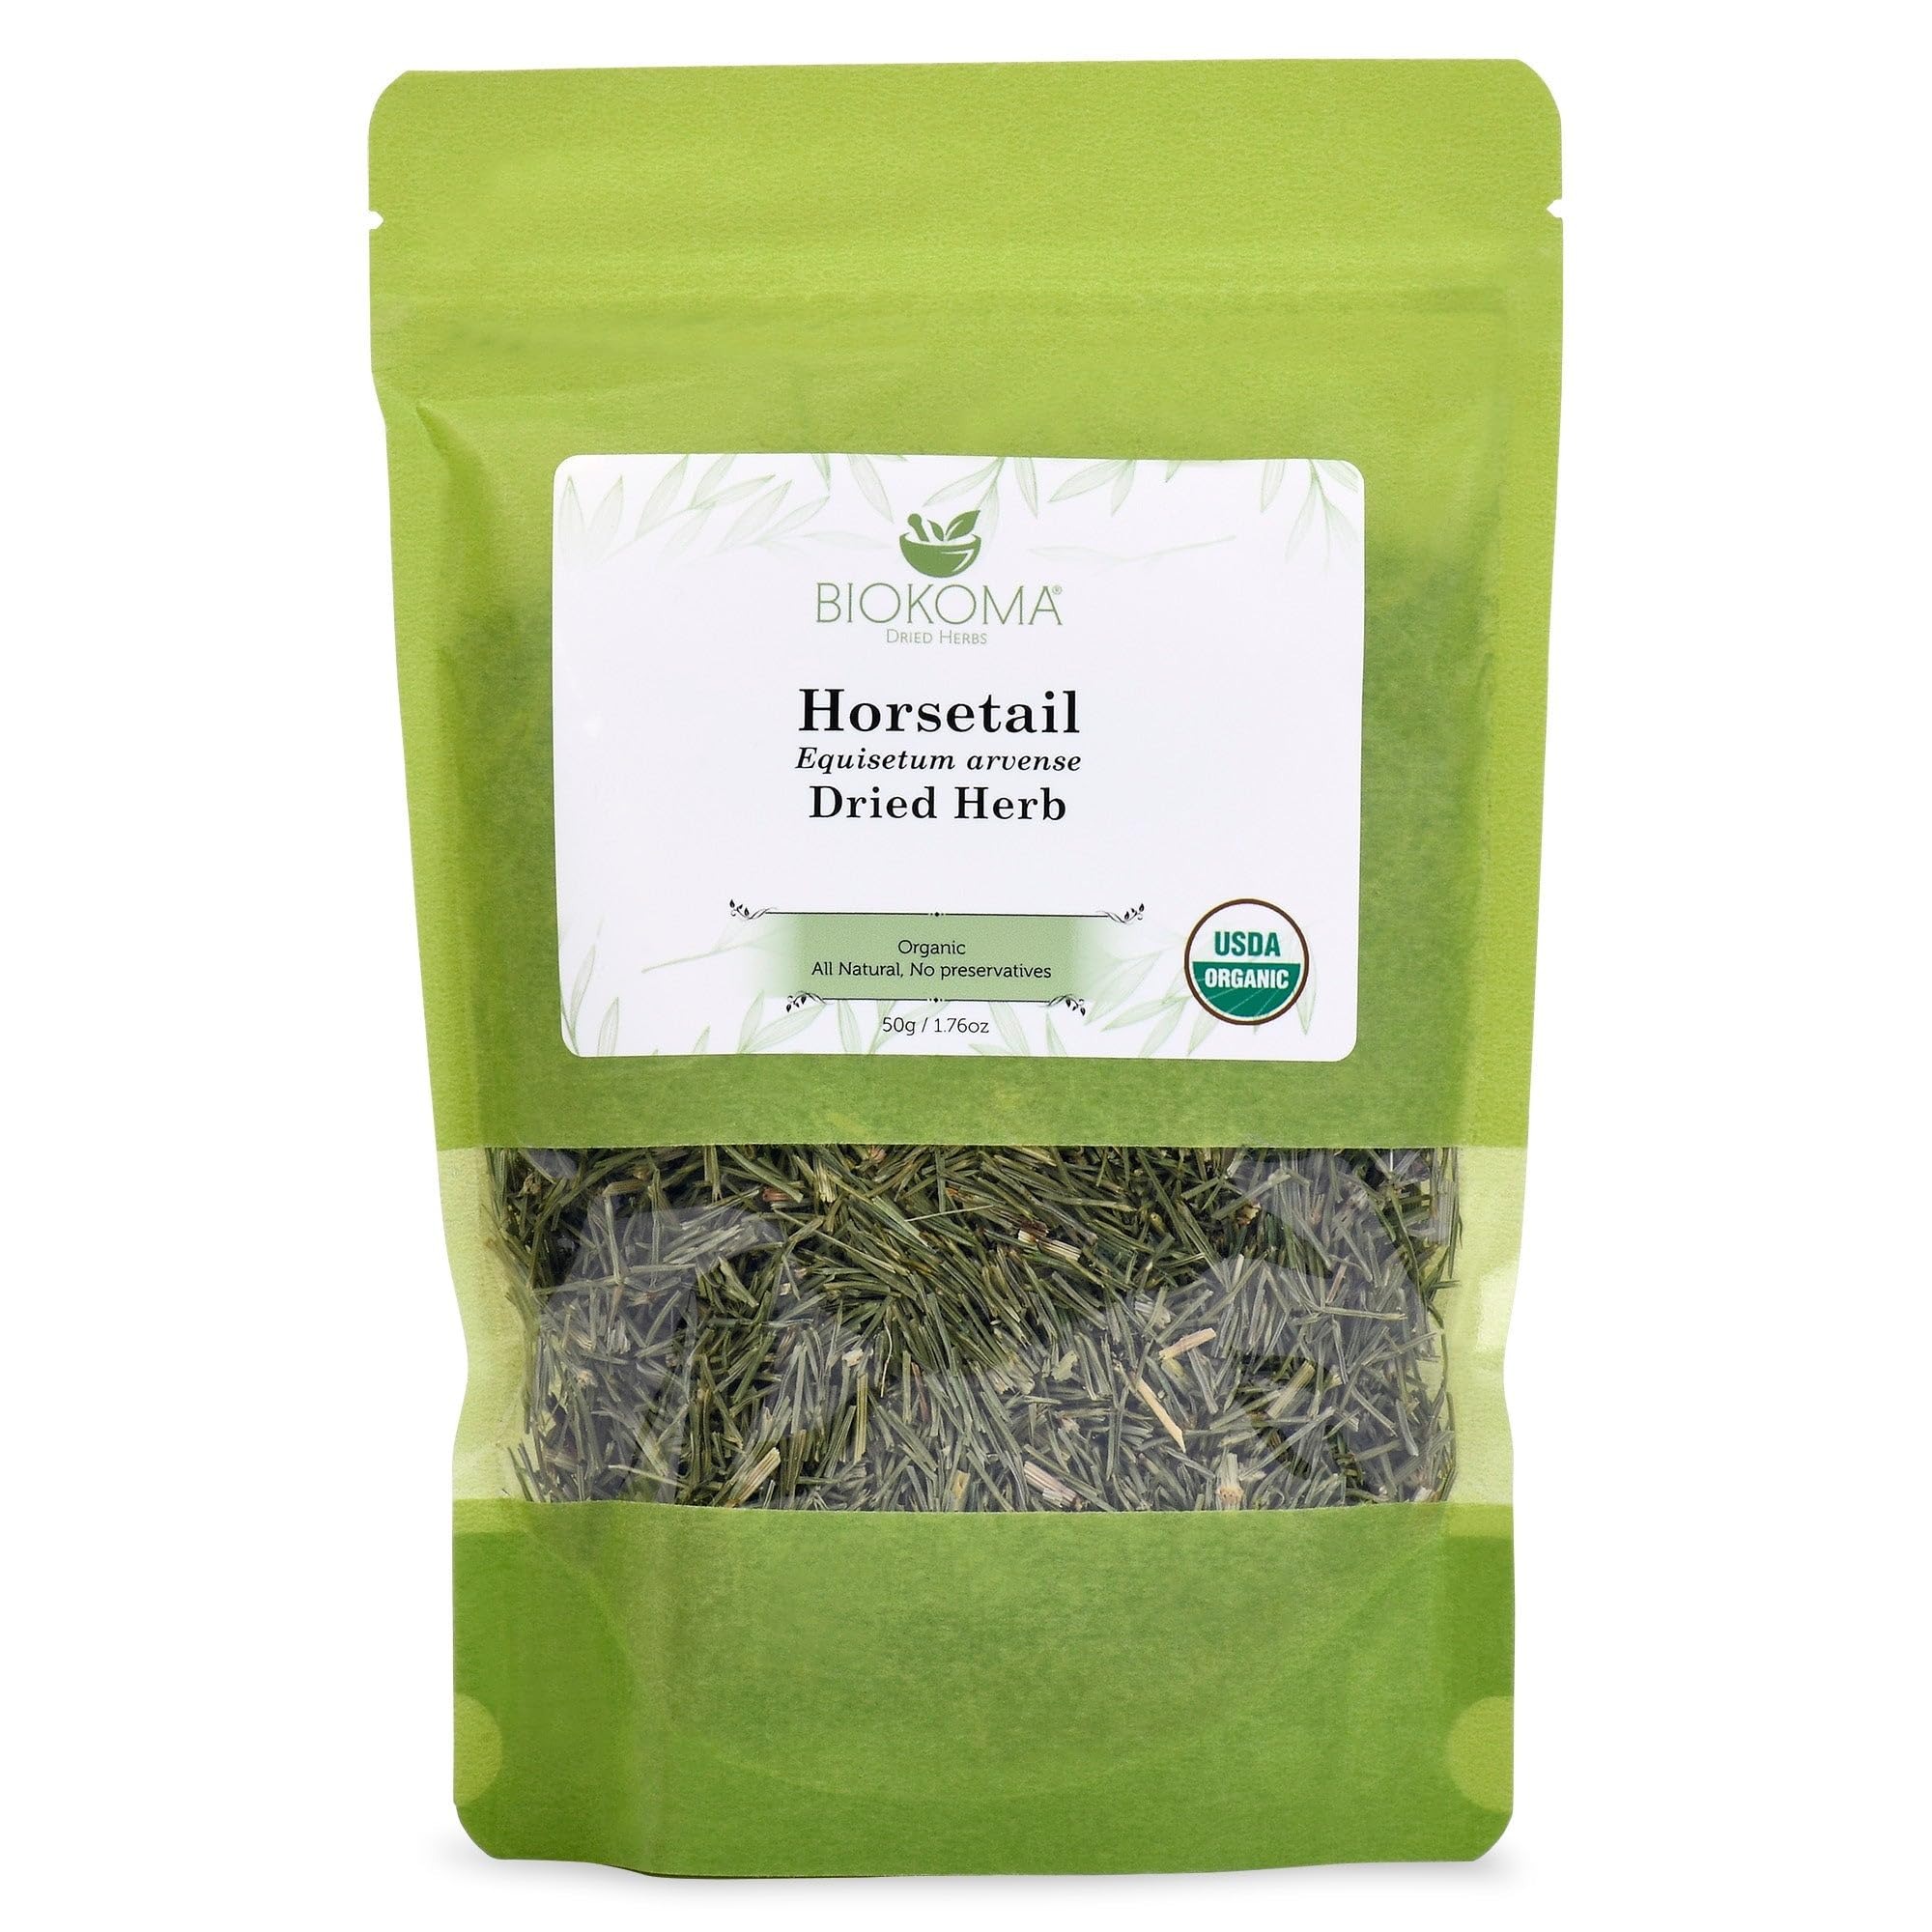
Item Name: Biokoma Pure and Organic Horsetail Dried Leaves 50g in Resealable Pack Moisture Proof Pouch, USDA Certified Organic - Herbal Tea, No Additives, No Preservatives, No GMO, Kosher
Bullet Point 1: Introduction: Horsetail (called also Shavegrass) is high in nutrients and antioxidants
Bullet Point 2: Ingredients: USDA Certified Organic Equisetum Arvense
Bullet Point 3: Preparation and Dosage: In a cup add 1 teaspoon, pour boiling water, brew covered for about 10-15 minutes, strain it and drink it 2-3 times a day
Bullet Point 4: Bio Herbs: A perfect balance of taste, a high standard of quality and freshness.
Bullet Point 5: Our team of product experts is always available to help you choose the best products for your needs.
Product Description: Horsetail (called also Shavegrass) is known for its antioxidant activity.<br/> Horsetail contain large amounts of silica and silicic acids. Our bodies use silica to maintain and repair the nails, hair, skin, eyes and cell walls.<br/> Horsetail contains 5% of the saponin equisetonin, and several flavone glycosides, including isoquercitrin, galuteolin, and equisetrin, <br/><br/> Preparation and dosage:<br/> In a cup add 1 teaspoon, pour boiling water, brew covered for about 10-15 minutes, strain it and drink it 1-2 times a day<br/><br/> Ingredients: Organic Equisetum arvense<br/><br/> Country of Origin: Poland<br/><br/> Store in a dry and dark place, out of reach of children
Value: 1.76
Unit: Ounce

Price: 16.9